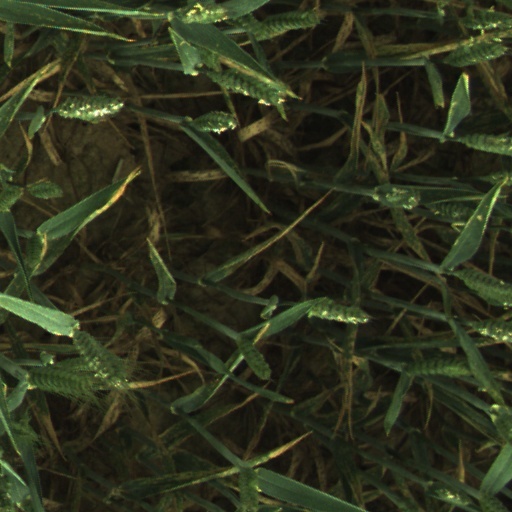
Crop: wheat